Crusading movement

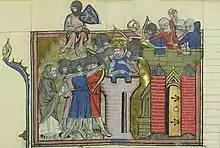
Siege of Jerusalem during the First Crusade (a miniature from a 14th-century manuscript about the crusades to the Holy Land)

In classical antiquity, Greek philosophers and Roman jurists formulated just war theories that later shaped crusading theology. Aristotle stressed the need for a just end, asserting "war must be for the sake of peace". Roman law required a —just cause—and held that only legitimate authorities could declare war, with defence, restitution, and punishment considered acceptable grounds. Although the Bible—Christianity's core scripture—presents conflicting views on violence, the 4th-century Christianisation of the Roman Empire gave rise to Christian just war theory. Ambrose, a former imperial official, was the first to equate enemies of the state with those of the Church.